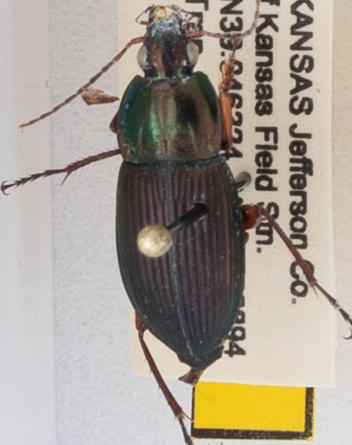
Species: Poecilus lucublandus
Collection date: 2019-07-09
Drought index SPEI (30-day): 0.9
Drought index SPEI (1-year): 1.45
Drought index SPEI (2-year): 0.71